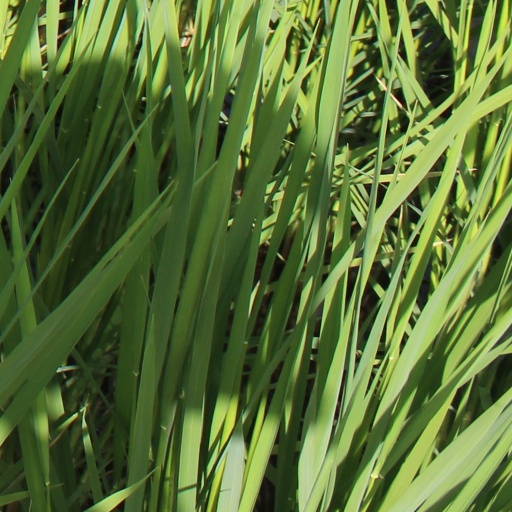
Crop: rice